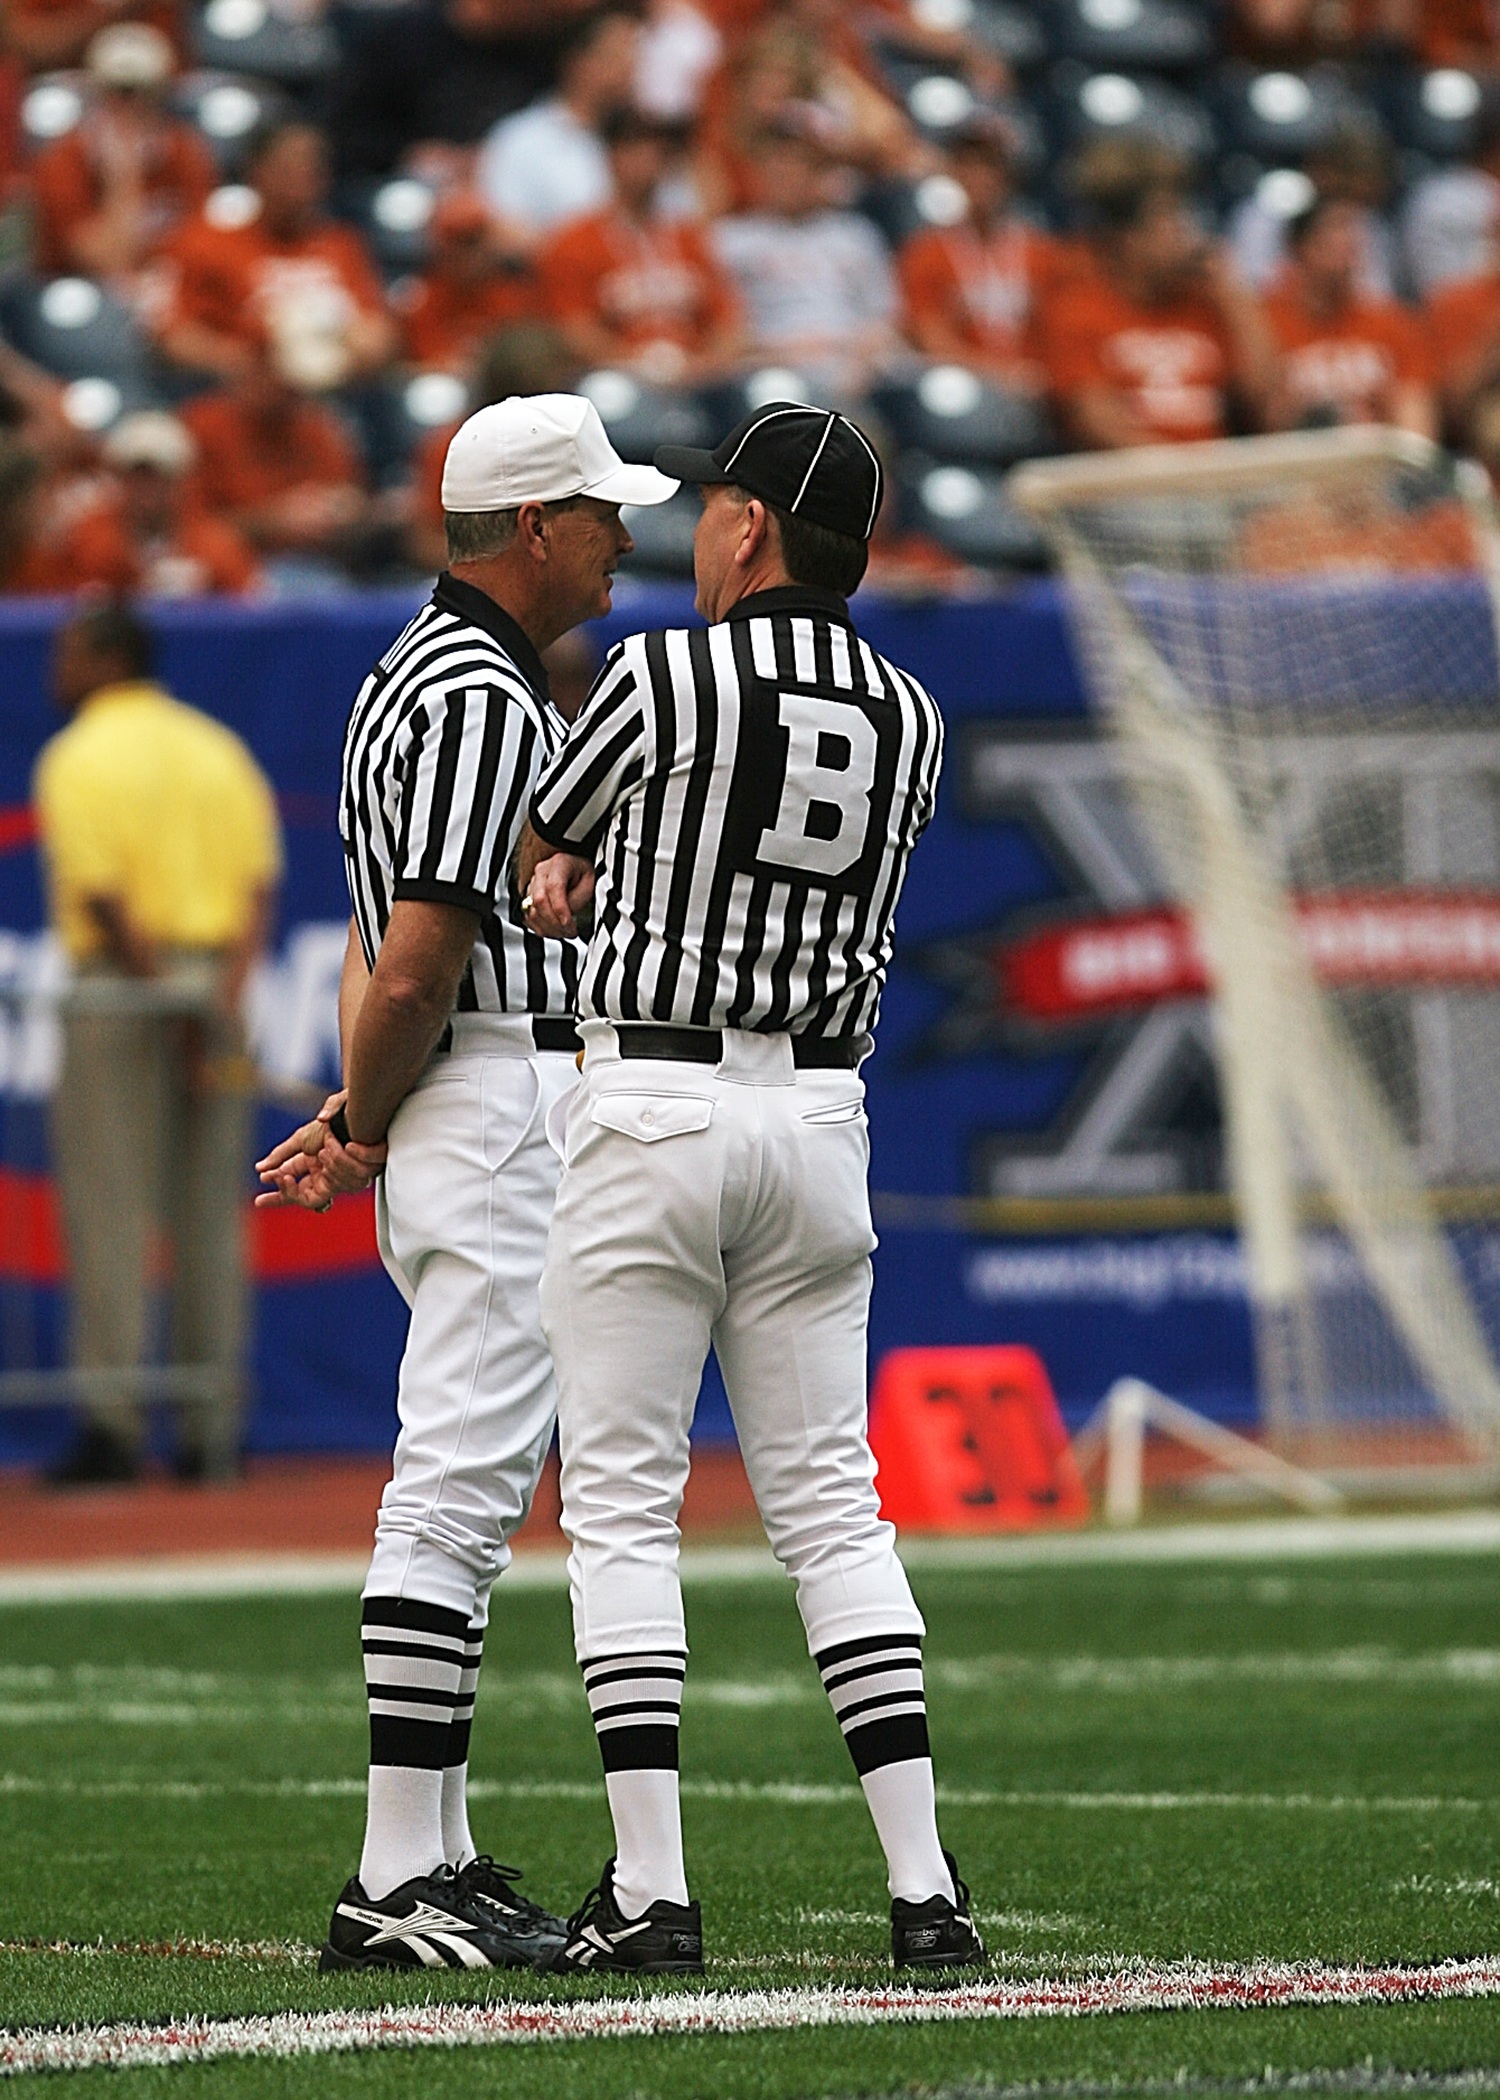
grass, person, baseball, sport, field, game, male, stadium, player, competition, american football, sports, stripes, uniform, championship, judge, discussion, baseball player, tackle, football stadium, referees, football player, ball game, infielder, football officials, back judge, college baseball, canadian football, sport venue, baseball positions